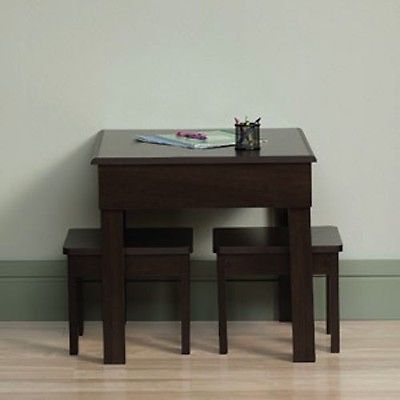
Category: table